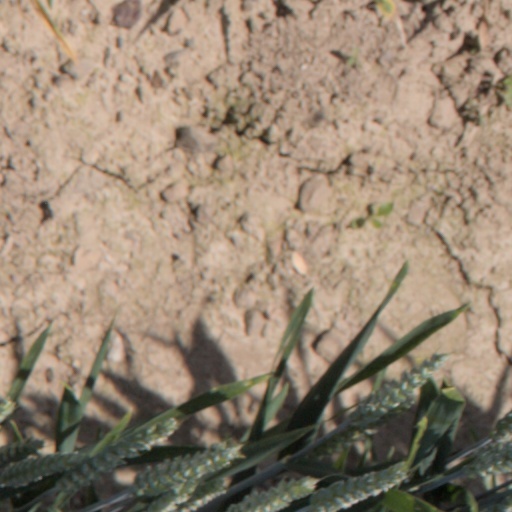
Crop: wheat